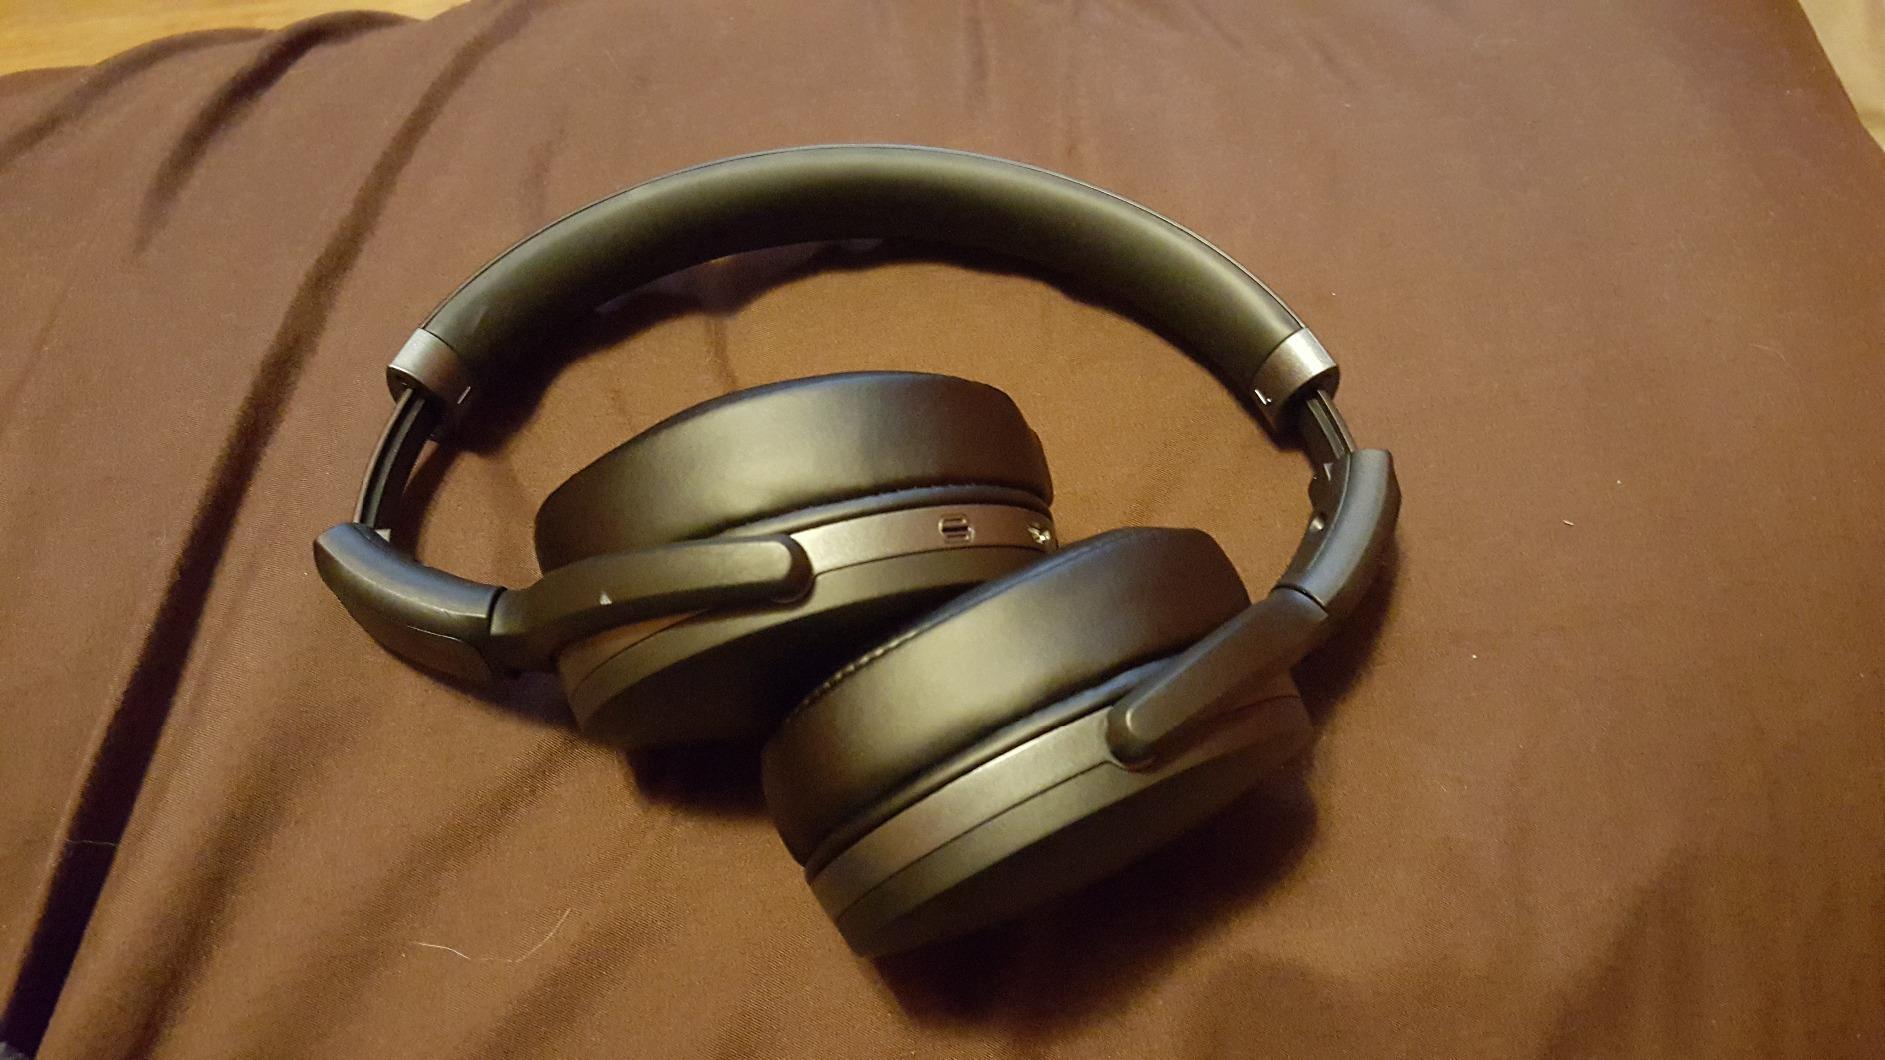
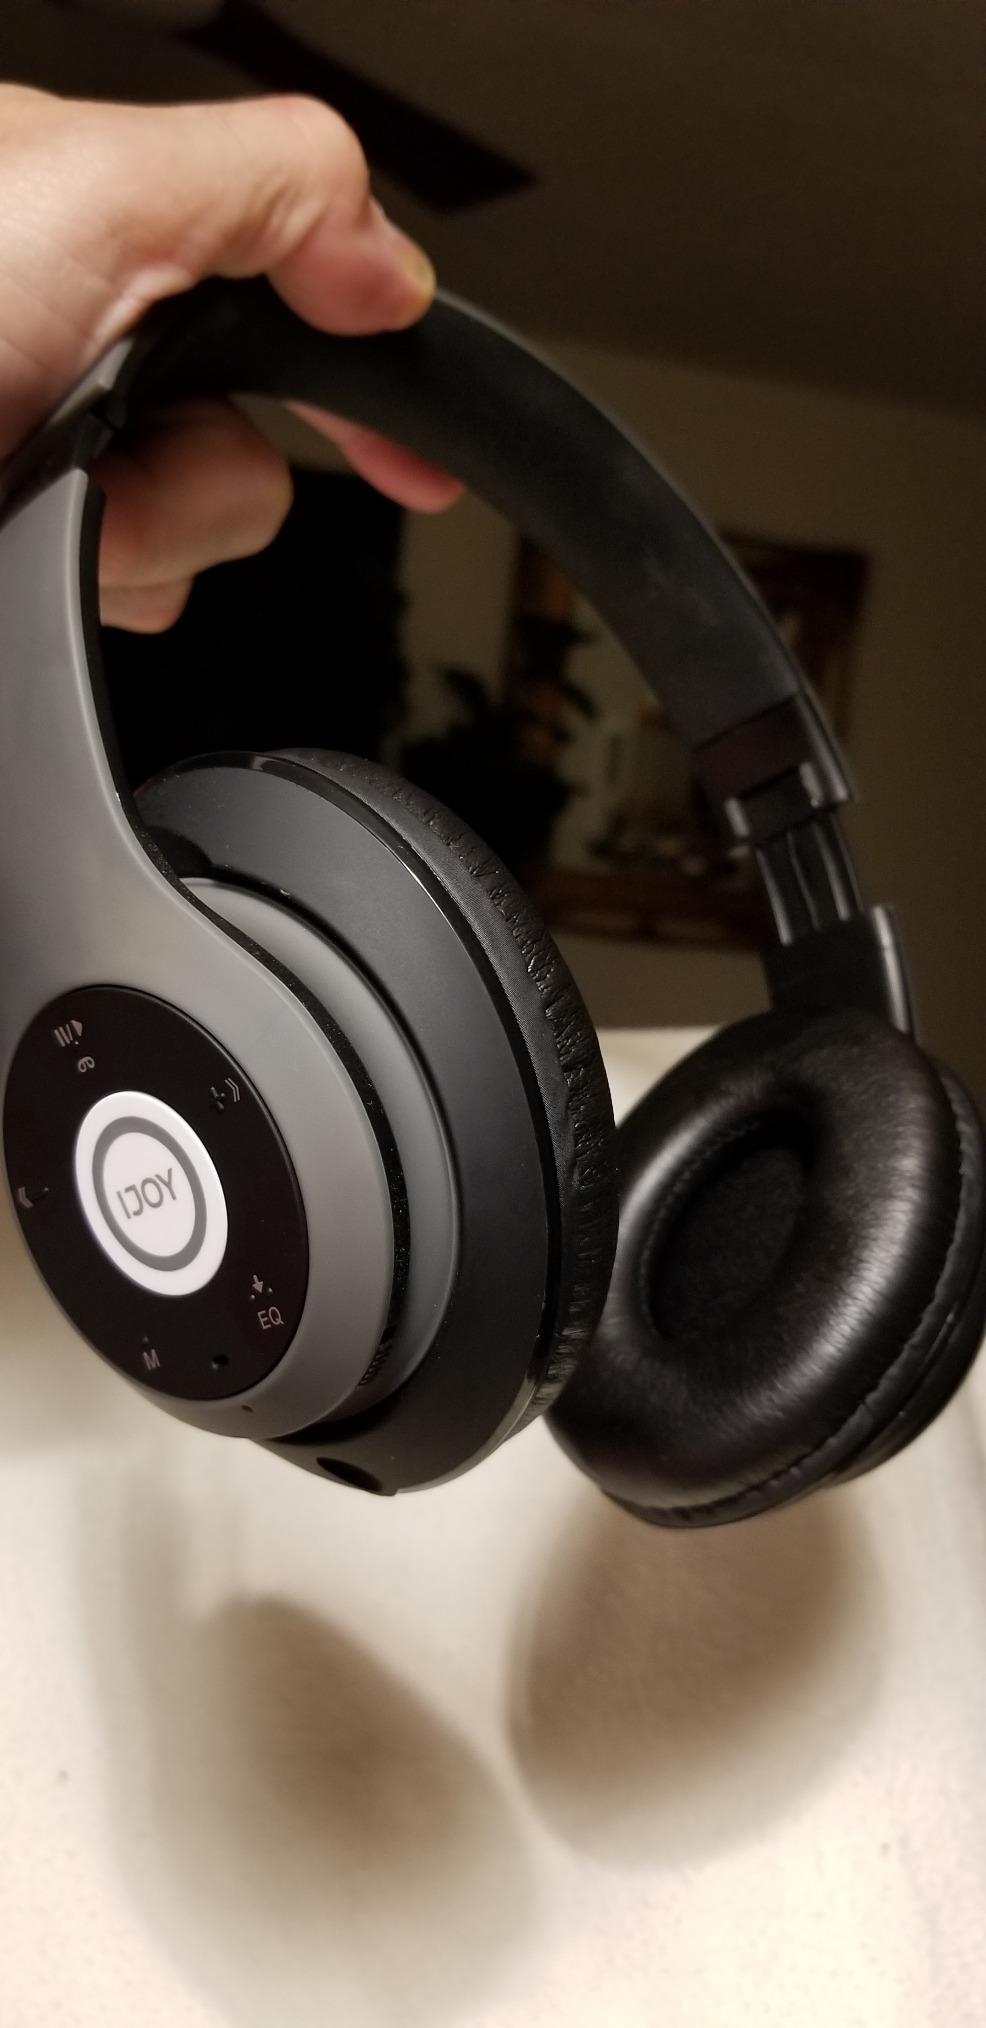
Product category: headphones
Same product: no